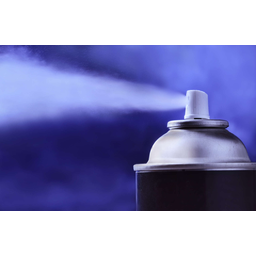
Label: metal